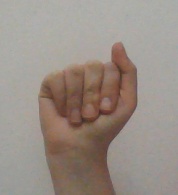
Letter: saad